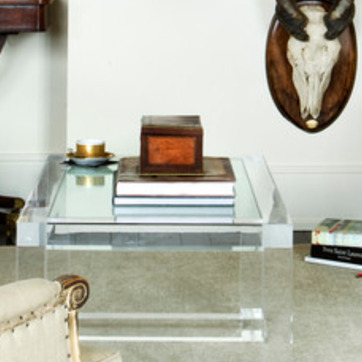
Material: paper